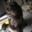
Label: cat